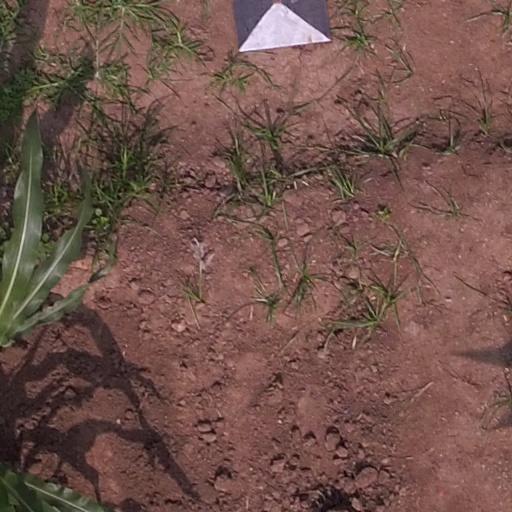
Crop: maize; corn